6th Air Refueling Wing

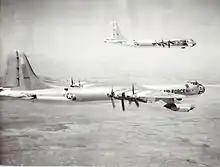
6th Bombardment Wing B-36 Peacemakers

The 6th Bombardment Wing (Medium) was activated Walker Air Force Base, New Mexico on 2 January 1951, where it was assigned to Strategic Air Command (SAC)'s Eighth Air Force. The 24th, 39th and 40th Bombardment Squadrons were simultaneously activated. The squadrons were nominally assigned to the wing's 6th Bombardment Group, but the group was not operational and the squadrons were attached directly to the wing's headquarters until the group was inactivated in June 1952. The wing was equipped with Boeing B-29 Superfortress bombers. In August, the 307th Air Refueling Squadron, operating KB-29P Superfortress tankers to refuel the wing's bombers, moved to Walker from Davis-Monthan Air Force Base, Arizona, and was also attached to the Wing.